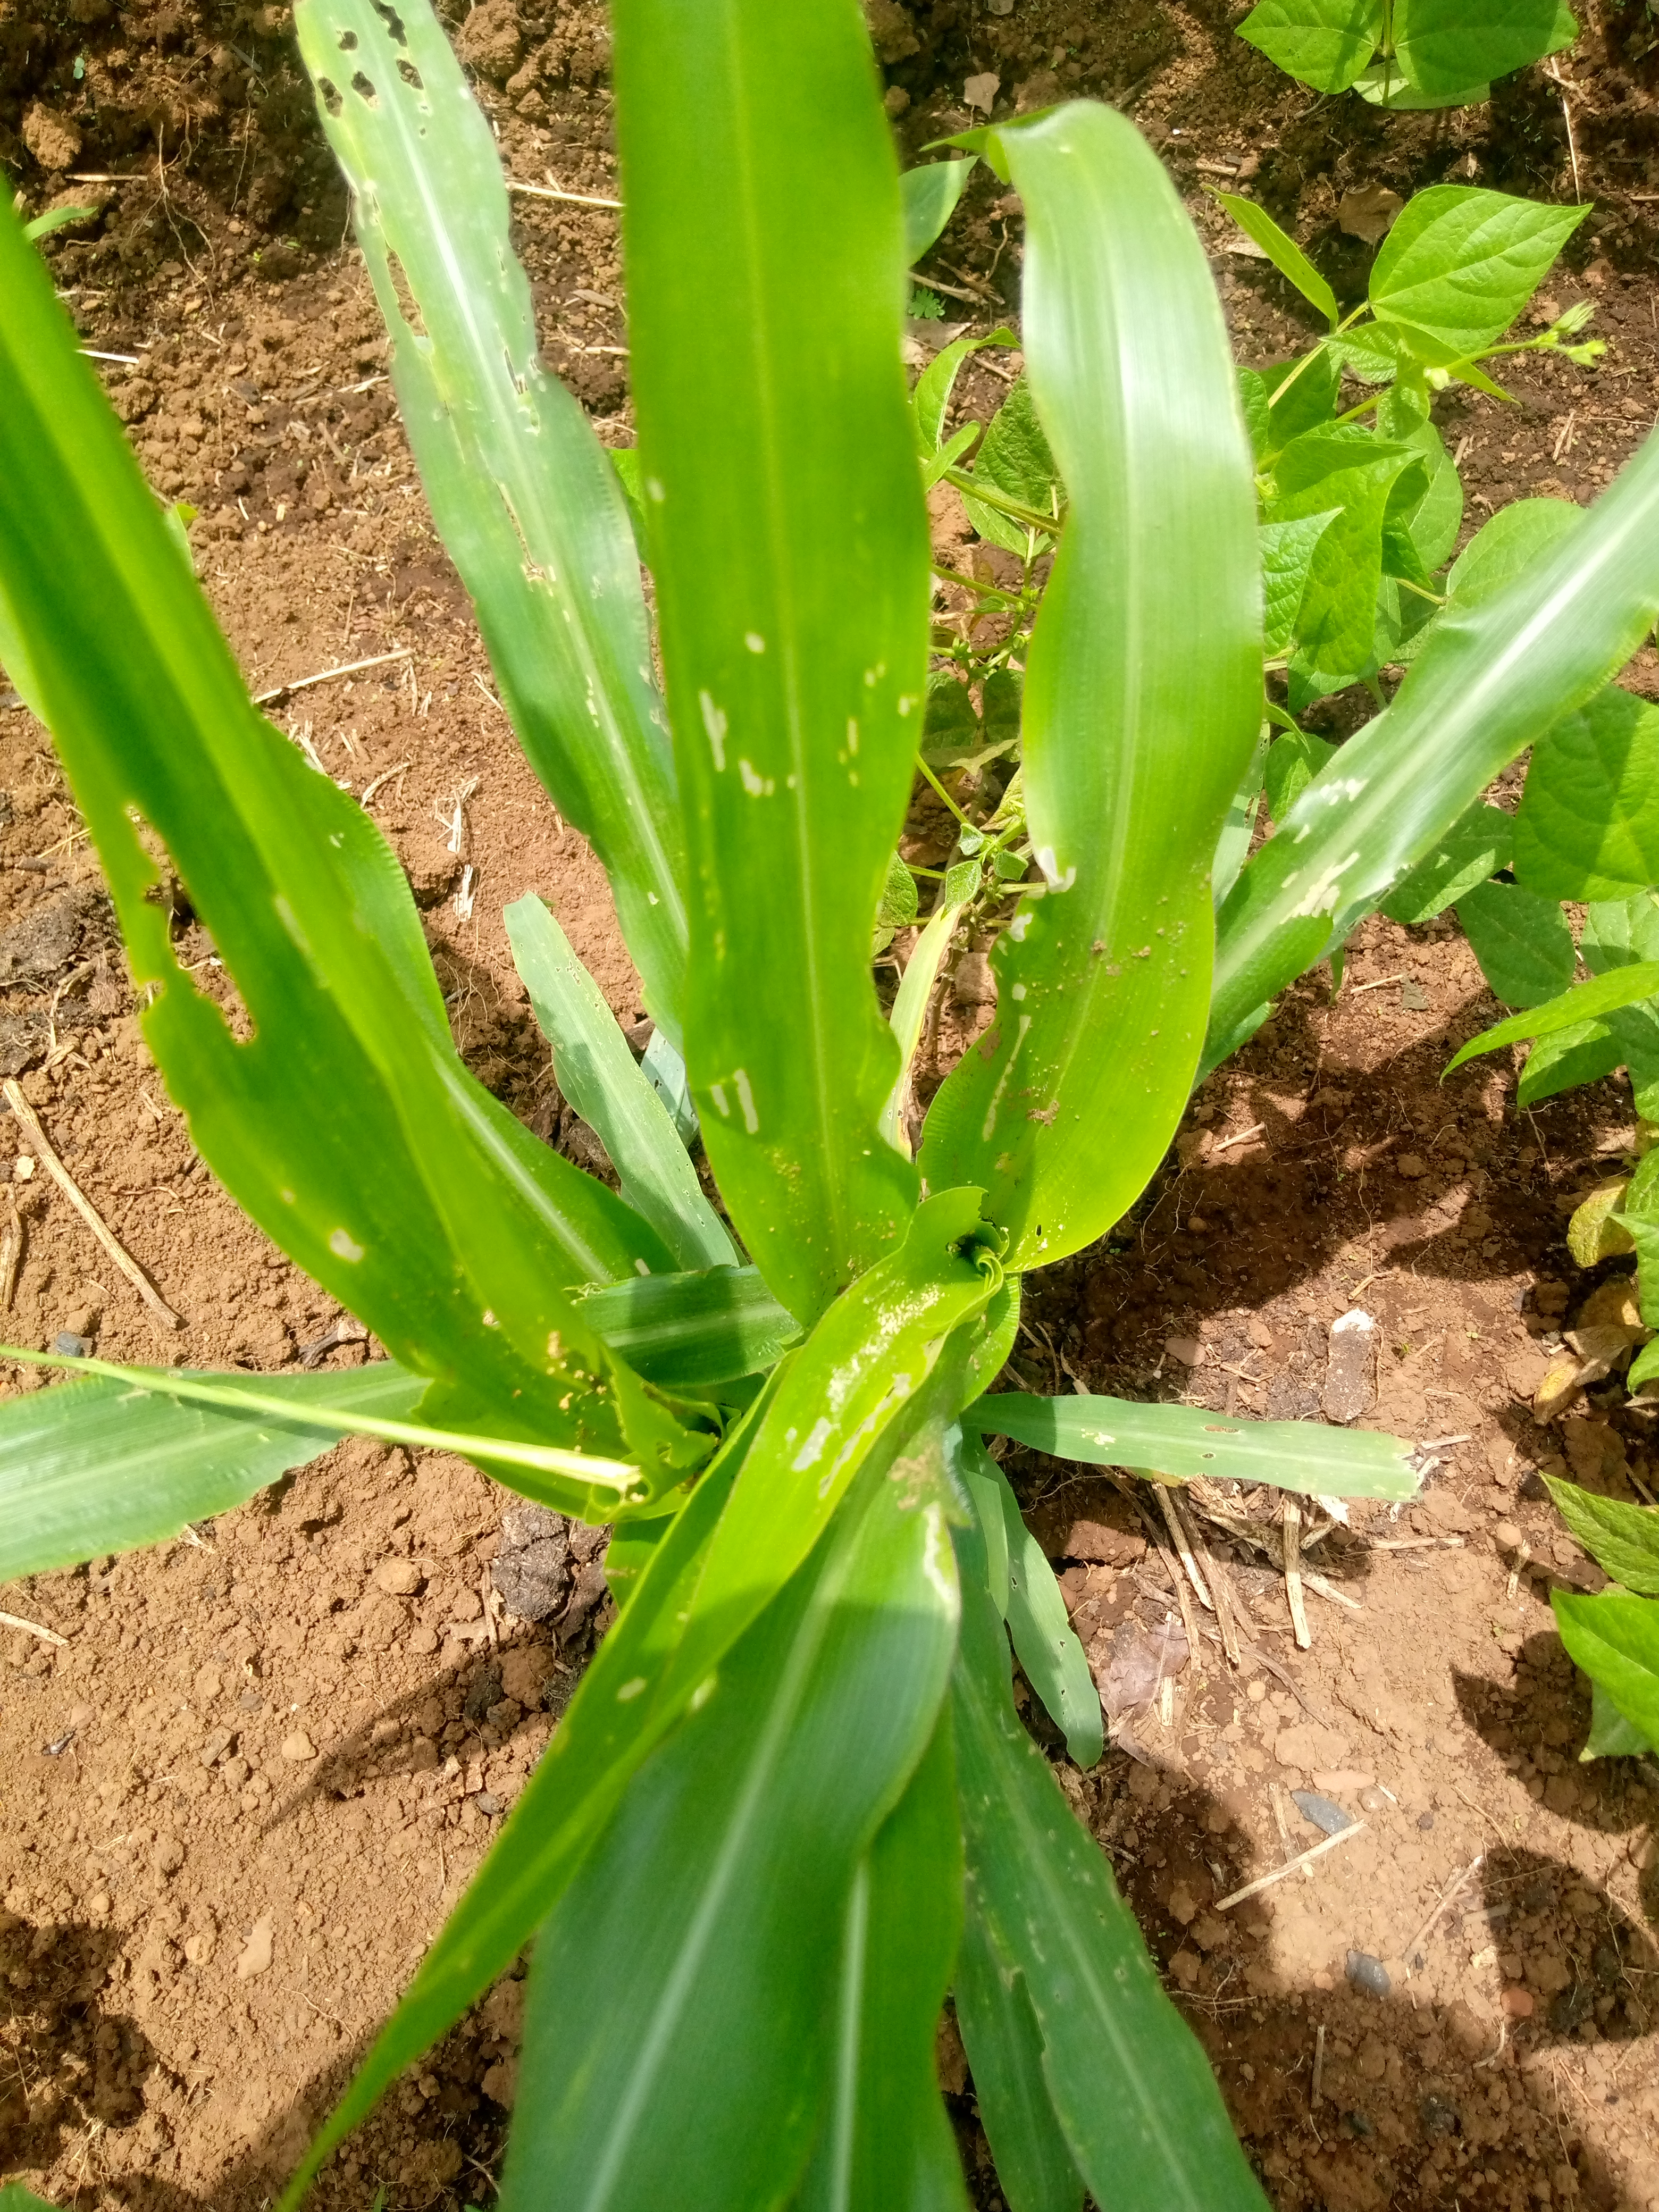
Label: spodoptera_frugiperda